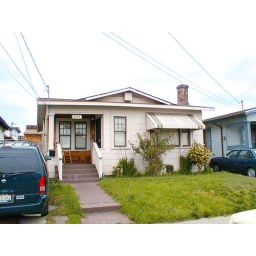
Located near shopping, restaurants , &amp;amp; major BUS lines.Includes garage and rear room with kitchen and bath